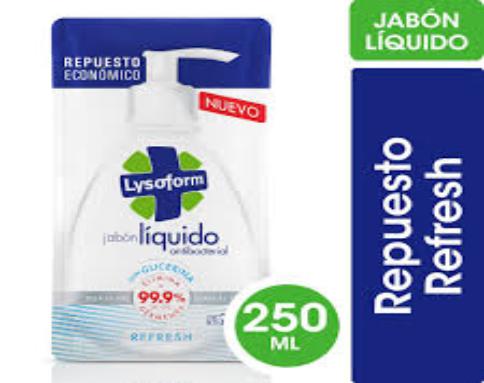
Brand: lysoform
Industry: Necessities